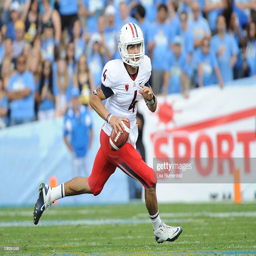
# carries the ball during the game against the ucla bruins .